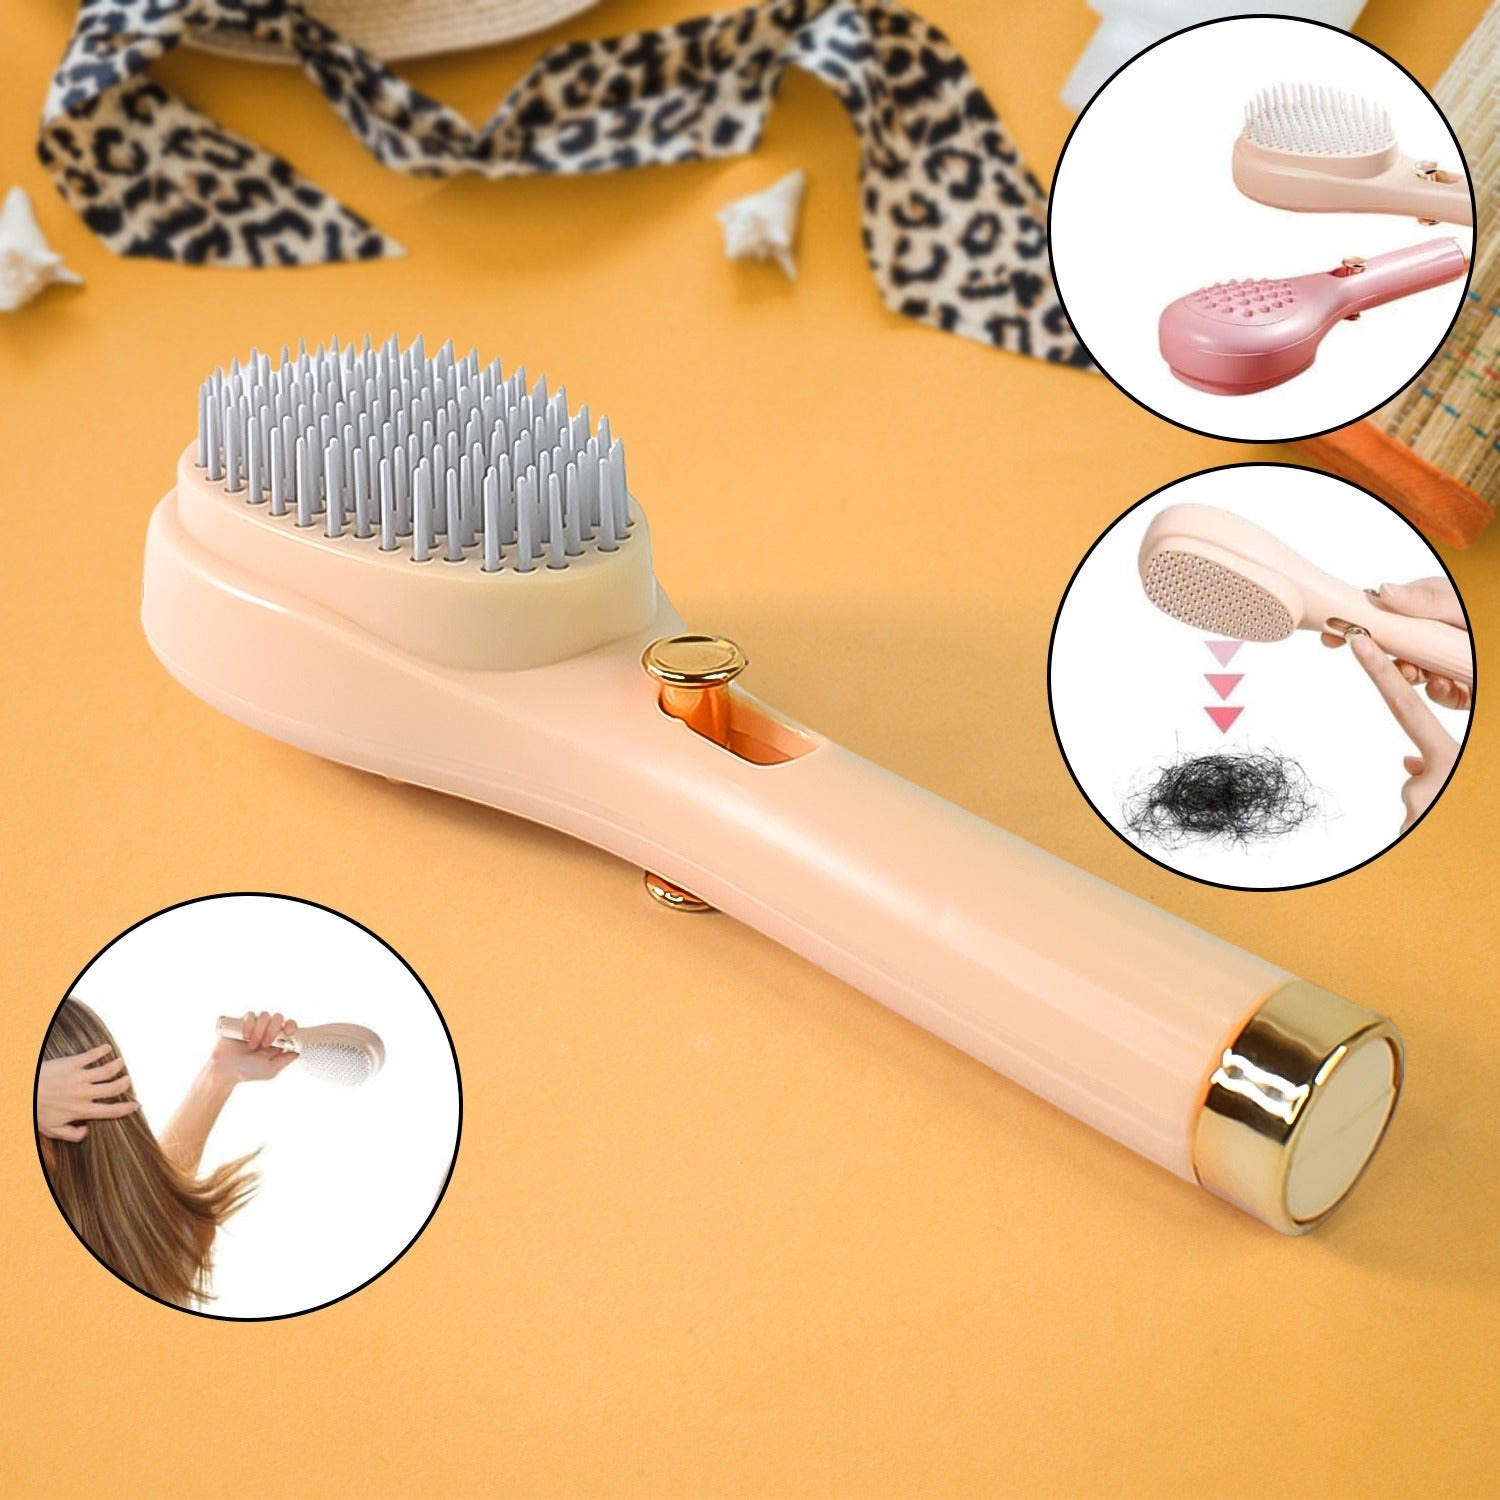
Self-Cleaning Anti-Static Massage Comb (1 Pc)
Brand: Unique products
Self-Cleaning Anti-Static Massage Comb, 2 In 1 Self Cleaning Hairbrush, Scalable Rotate Lifting Self Cleaning Massage Scalp Hairbrush 3D Air Cushion Hairbrushes for Women (1 Pc) Description :- Suitable for detangling a variety of hair types, including straight, curly, and wavy hair. The self-cleaning design makes maintenance quick and hassle-free. Self-cleaning, antistatic design for effortless detangling. Ideal for daily use at home, in the salon, or on the go. Perfect for anyone looking for a quick and easy way to keep their hair tangle-free. Easy to use for all hair types, Great gift option for loved ones Dimension :- Volu. Weight (Gm) :- 122 Product Weight (Gm) :- 81 Ship Weight (Gm) :- 122 Length (Cm) :- 20 Breadth (Cm) :- 7 Height (Cm) :- 4
Category: Health & Beauty > Personal Care > Hair Care > Hair Styling Tools > Combs & Brushes > Hair Combs